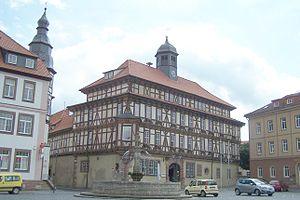
Vacha est une ville de Thuringe, Land d'Allemagne, de l'arrondissement de Wartburgkreis.